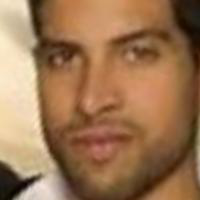
Age group: age 21-30